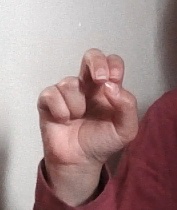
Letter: gaaf